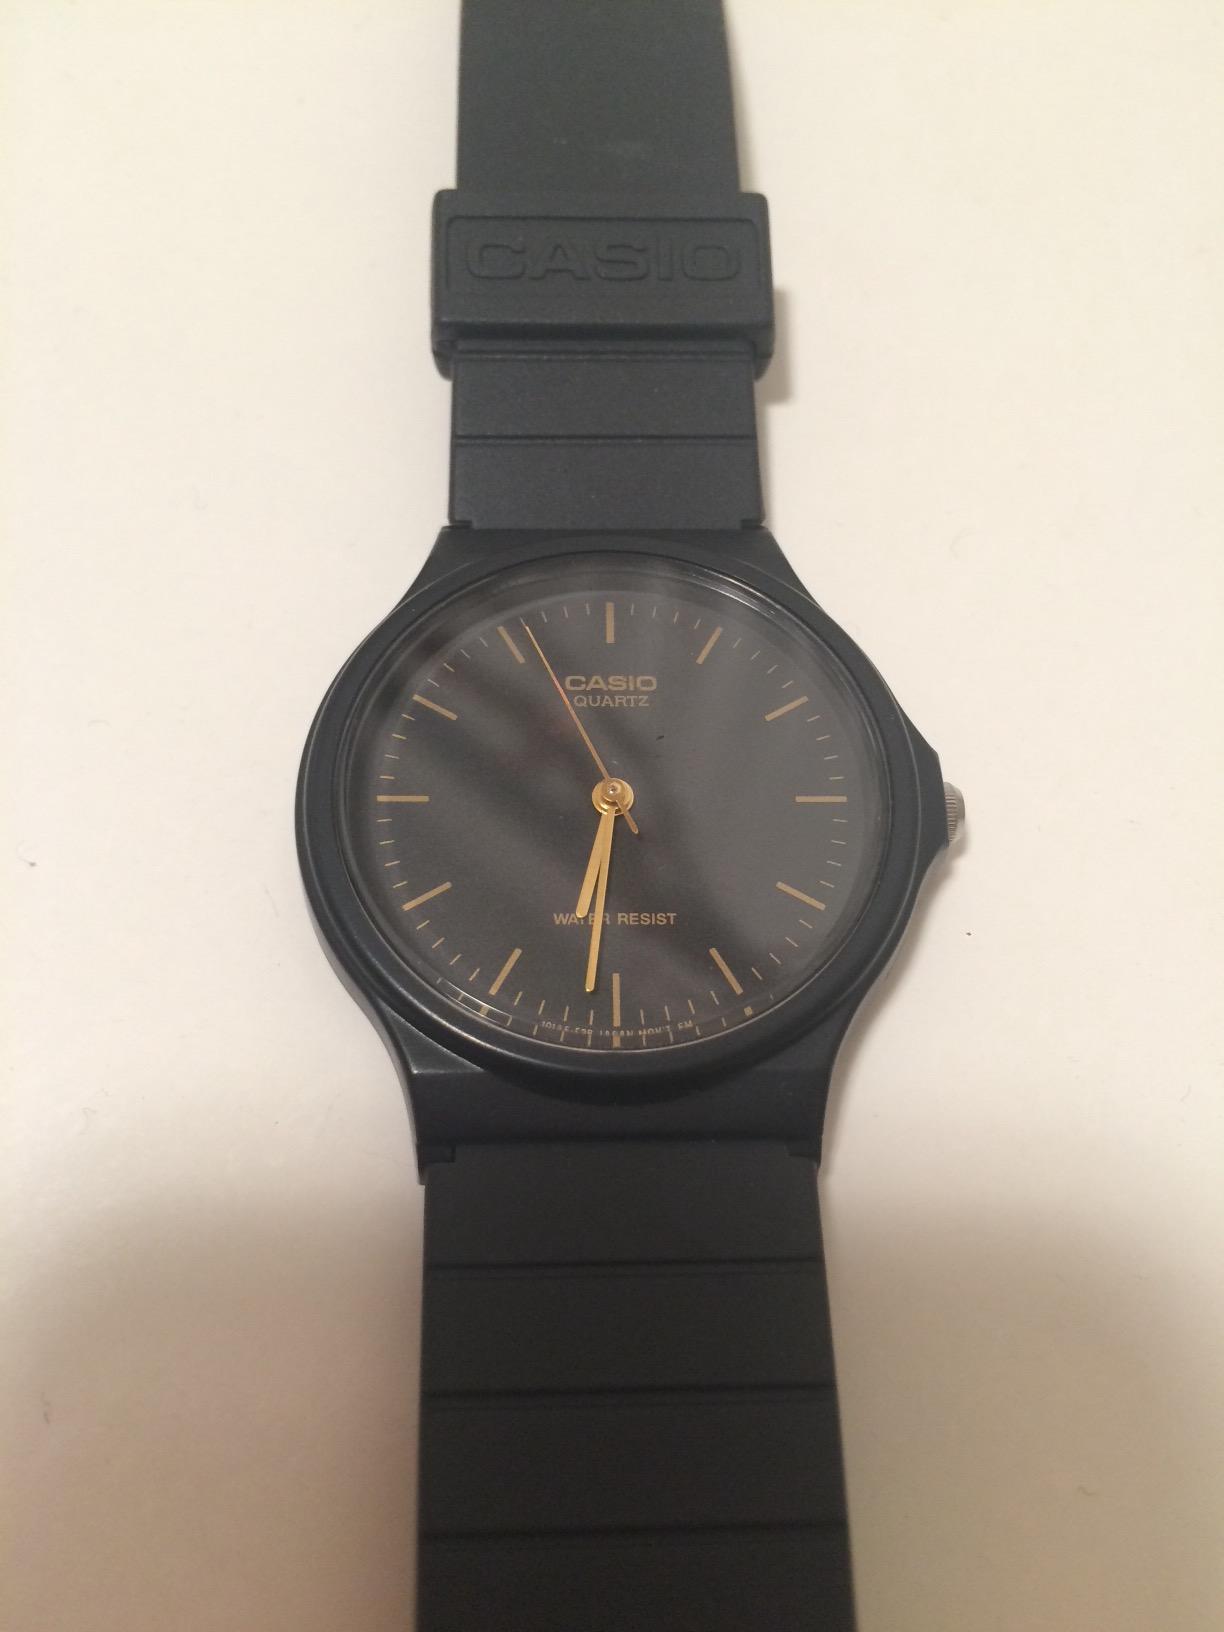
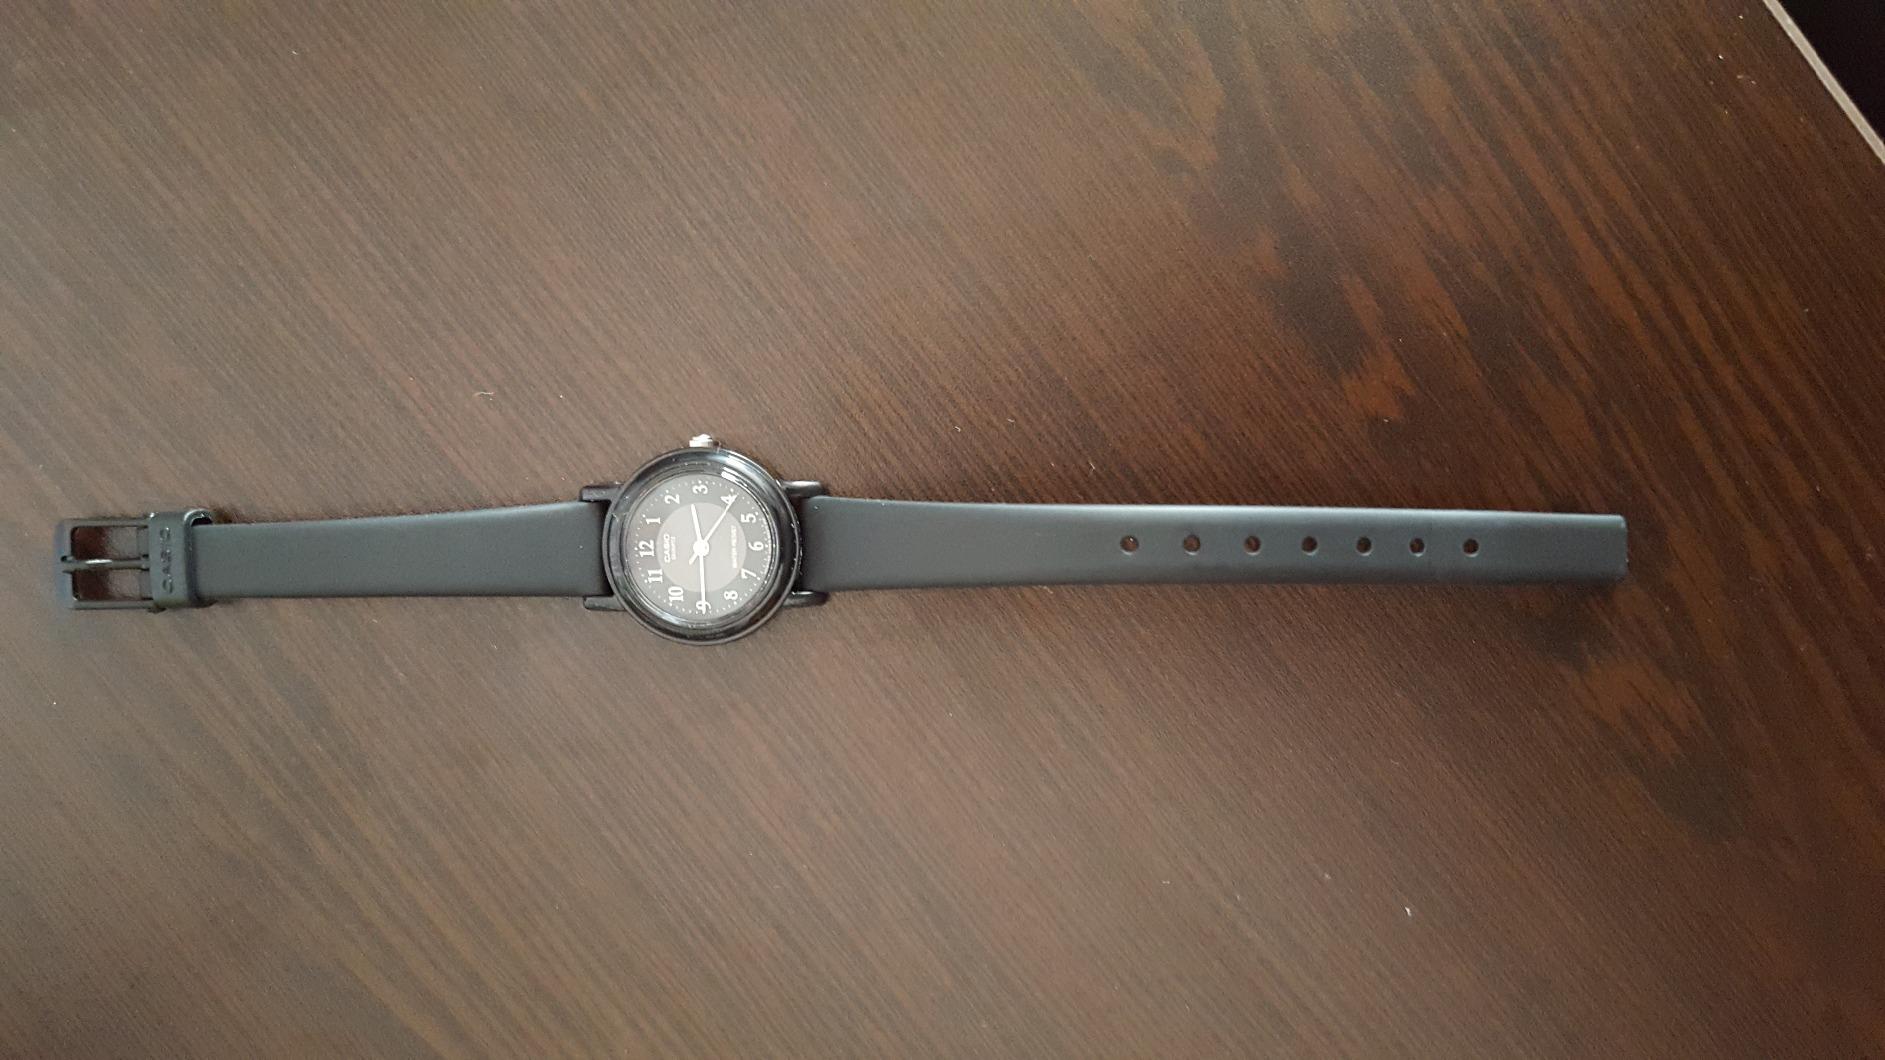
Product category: accessories_watch
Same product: no